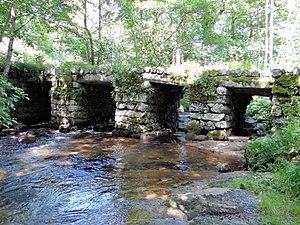
Laguiole - Pont de Pigasse - Ensemble vu de l'aval
Laguiole est une commune française, située dans le département de l'Aveyron en région Occitanie.